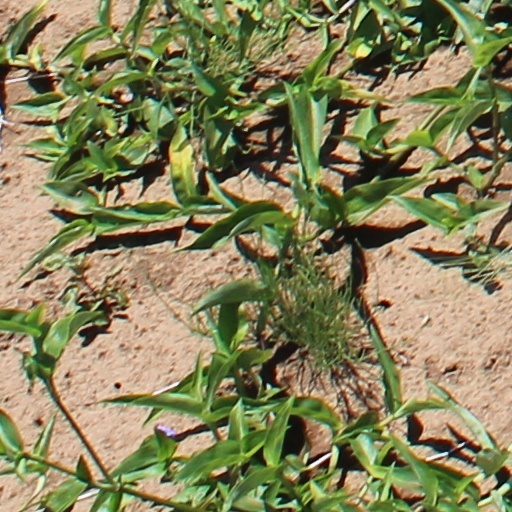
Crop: wheat